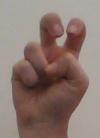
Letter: toot